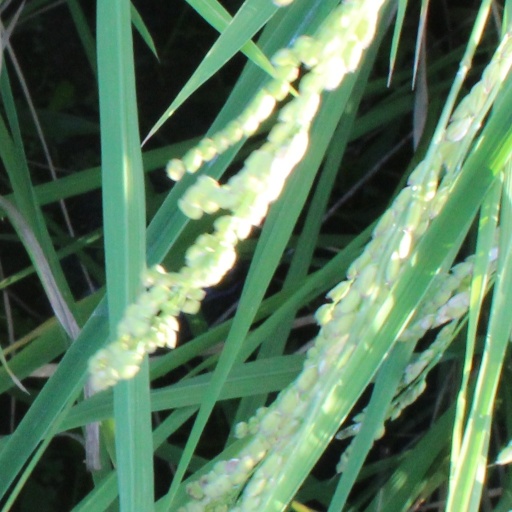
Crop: rice